Vagal maneuver

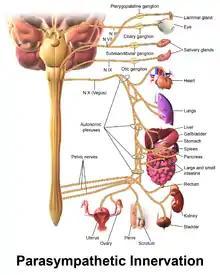
Parasympathetic nervous system mediated by vagal innervation

Vagal maneuvers serve to stimulate the vagus nerve (cranial nerve X) through various mechanisms. The longest nerve in the body, the vagus nerve serves both motor and sensory functions through afferent and efferent signaling to and from the brain. The vagus nerve releases the neurotransmitter acetylcholine, and is a main mediator for the parasympathetic nervous system.